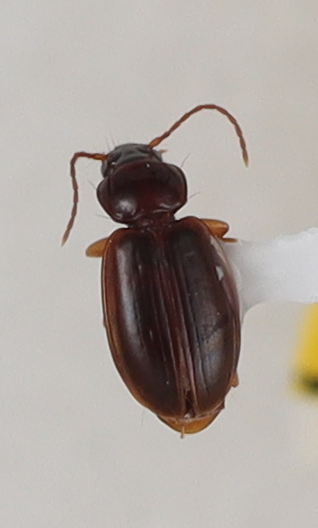
Scientific name: Trechus obtusus
Plot: 13
Trap: S
Collected: 20210504